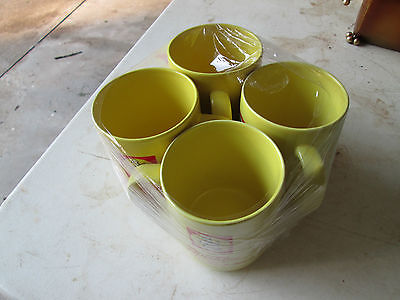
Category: mug